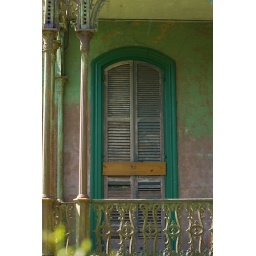
A decaying window in the middle of the Garden District in New Orleans. This gorgeous old railing and columns surrounded the building.NOLA09D-74